Catherine-de-Barnes

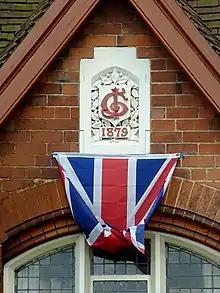
Founding stone at St Catherine's Church at Catherine de Barnes

Its name originates from Ketelberne, the man who owned it after the Norman Conquest in 1066. However it is mainly a later settlement probably dating from the building of the Grand Union Canal there and the present St Catherine's church, now a village hall, was built by Joseph Gillott in 1879.